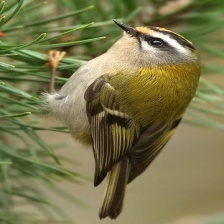
Species: COMMON FIRECREST
Scientific name: REGULUS IGNICAPILLA